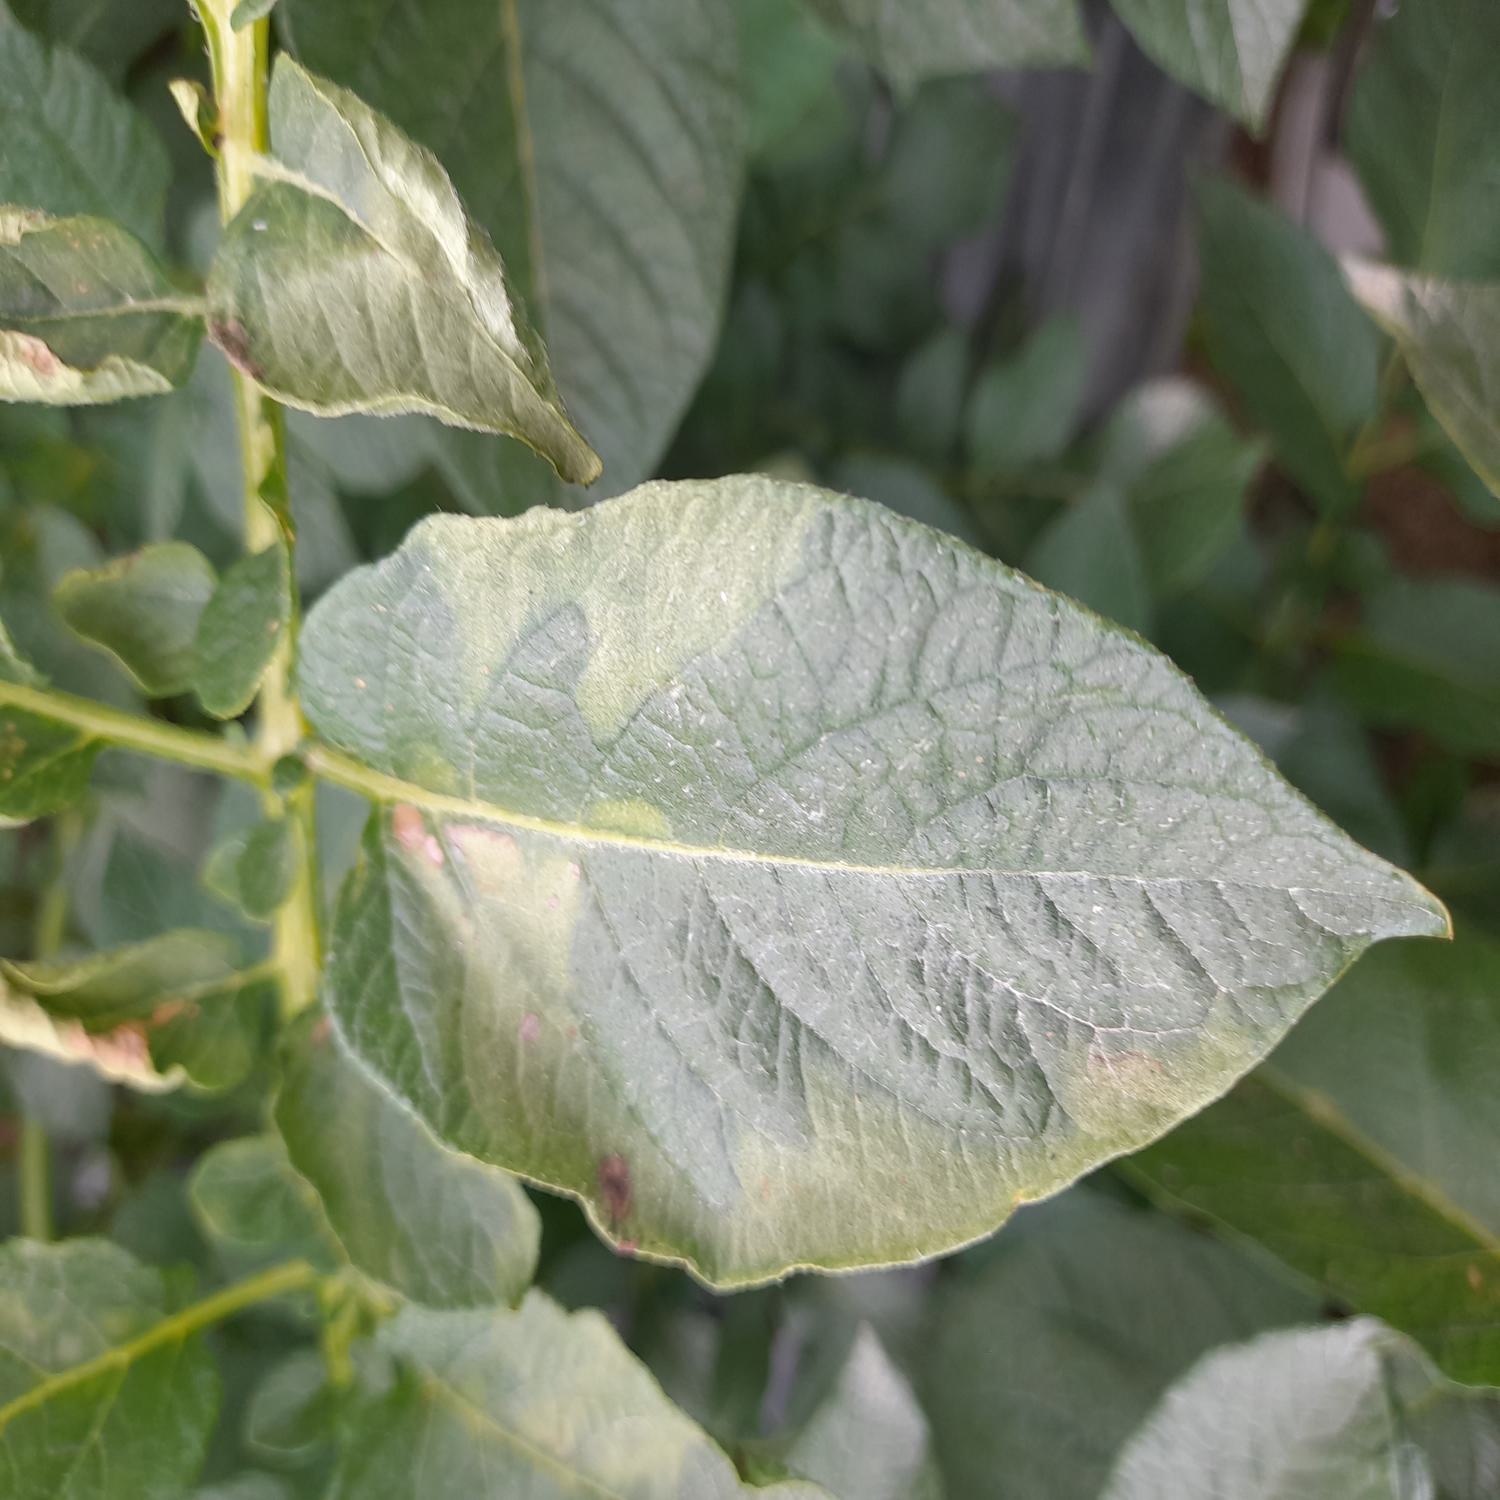
Etiqueta: Virus